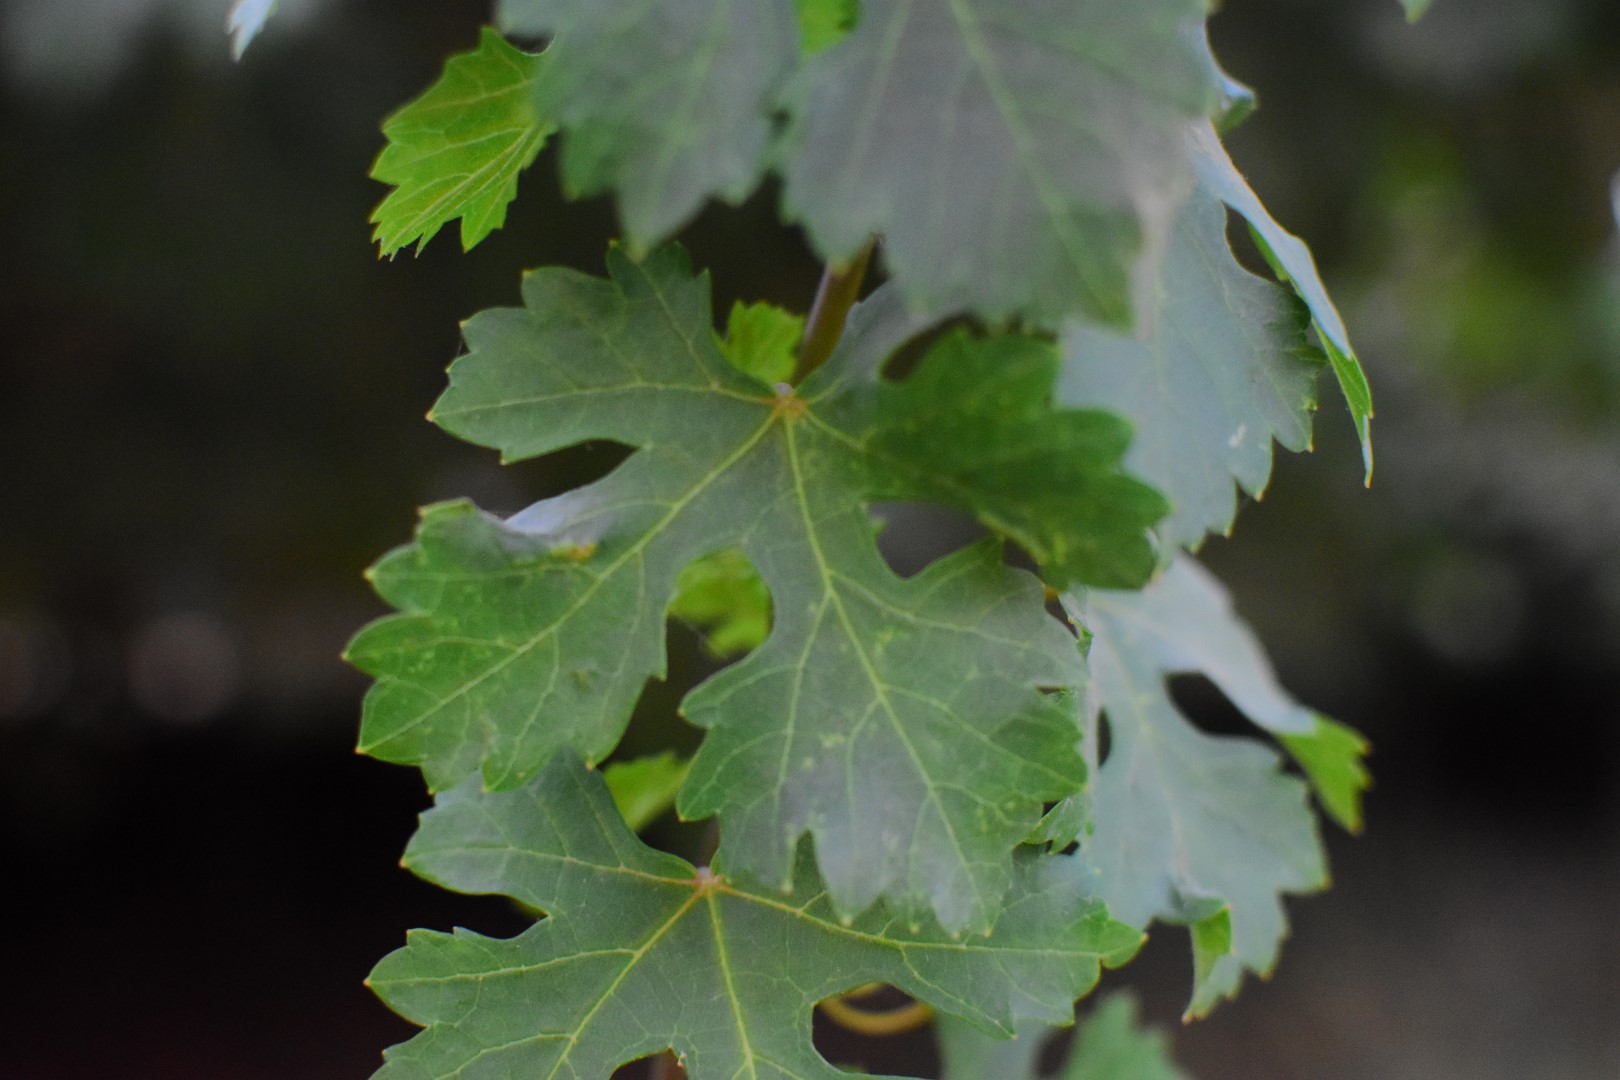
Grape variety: Aswud Balad